Jung Woo-sung

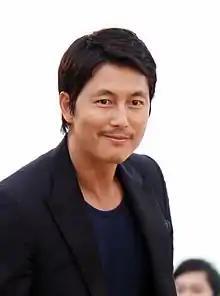
Jung at Busan International Film Festival 2013

Jung drew praise in his first villain role in "Cold Eyes", an action thriller and box office hit in 2013. He portrayed the ruthless head of a criminal organization specializing in bank robbery, eluding detectives chasing him with uncanny dexterity.